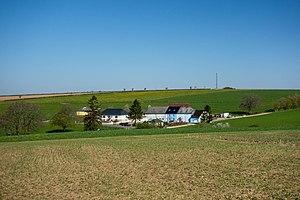
Kaesfurt, est un lieu-dit de la commune luxembourgeoise de Clervaux située dans le canton de Clervaux.